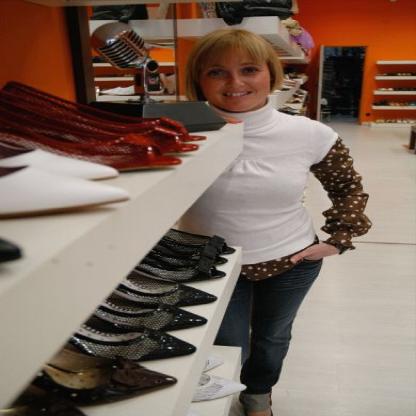
Scene: Indoor